Micromeria glomerata

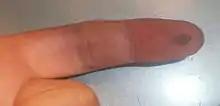
Comparison of "Micromeria Glomerata" with a finger

The flowers are about one centimeter long and are pink-purple in color; they grow clustered at the end of the annual branches, attached to the apex. Three to ten pedicellate flowers grow on pedunculate stems, which have linear lanceolate hairy bracts 2 to 6 millimeters long.